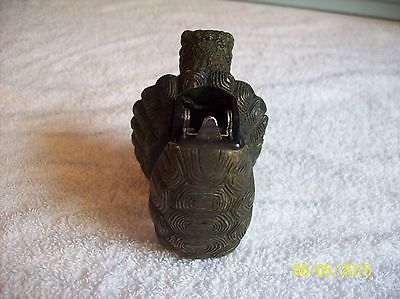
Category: stapler